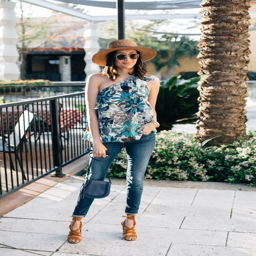
the perfect shoulder top for spring